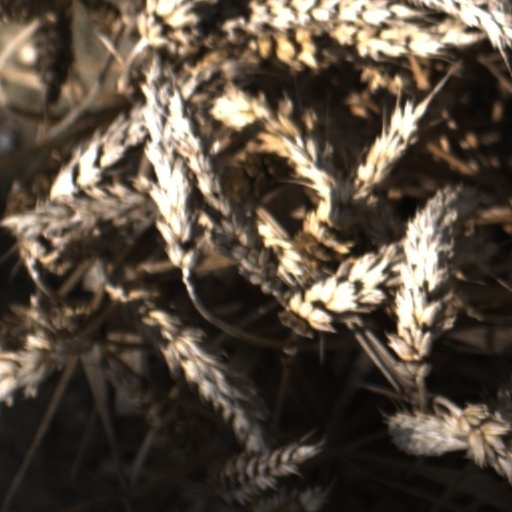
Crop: wheat